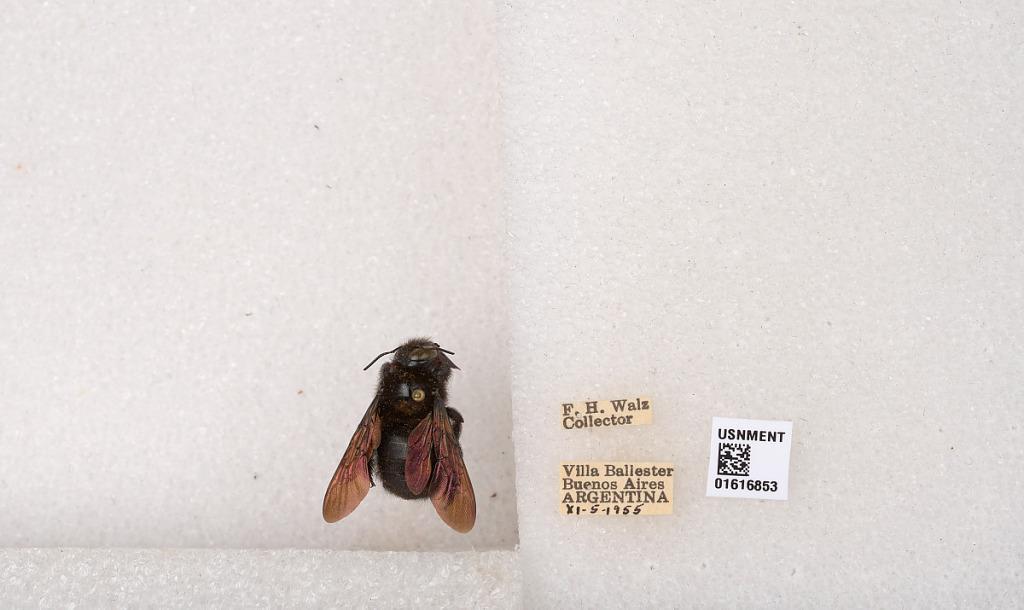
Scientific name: Xylocopa (Stenoxylocopa) artifex Smith
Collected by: F. Walz
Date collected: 1955-11-5
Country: Argentina
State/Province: Buenos Aires
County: Partido de General San Martin
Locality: Villa Ballester
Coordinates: -34.55, -58.5628